Through a Glass Darkly (Koen novel)

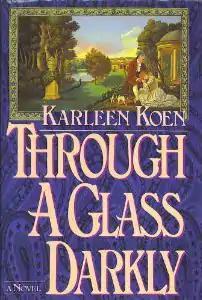
1986 hardcover edition

Through a Glass Darkly is a 1986 historical fiction novel by American author Karleen Koen. A former magazine editor, Koen had never before written a novel and spent four years developing it while living as a housewife with her family. She sold the hardcover rights to Random House for $350,000, which was then a record for a new novelist. The circumstances behind the work's publication led to Koen becoming the subject of much media attention in the late 1980s.